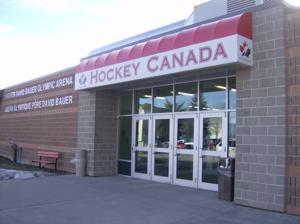
Building: Father David Bauer Olympic Arena
Country: Canada
Year built: 1963
Father David Bauer Olympic Arena Location 2424 University Dr NW, Calgary , AB T2N 3Y9 Owner City of Calgary Capacity 1,750  (seated, hockey) Surface Ice Opened 1963 Tenants Calgary Dinos ( U Sports ) (1963-present) Calgary Mustangs ( AJHL ) (1990-2019) The Father David Bauer Olympic Arena is an ice hockey arena in Calgary , Alberta , Canada. It seats about 1,750 for hockey with a standing room capacity of over 2,000. It is named after Father David Bauer . Canada's defunct national touring team, the brainchild of Bauer, also staged tryouts there. The arena was built in 1963. The arena uses the 200 by 100 feet (61 by 30 m) (or Olympic ) sized ice surface. A second arena, the Norma Bush Arena is attached to the facility, and has a 185 by 85 feet (56 by 26 m) artificial ice surface. The arena was the home of the Calgary Mustangs of the Alberta Junior Hockey League and is the home arena for the Calgary Dinos university hockey team.  It is also the home of the Western Hockey League major junior circuit, the AAA Midget Flames of the Alberta Midget Hockey League and is often used as the training facility for the Canadian Olympic and junior national teams. FDB also hosts games for the annual Mac's AAA midget hockey tournament . The arena was used for a few ice hockey games at the 1988 Winter Olympics as well as the compulsory figures section of the men's and women's figure skating competitions . The arena is located in the same complex as McMahon Stadium and Foothills Stadium , adjacent to the University of Calgary . See also Sport in Calgary References Wikimedia Commons has media related to Father David Bauer Olympic Arena .